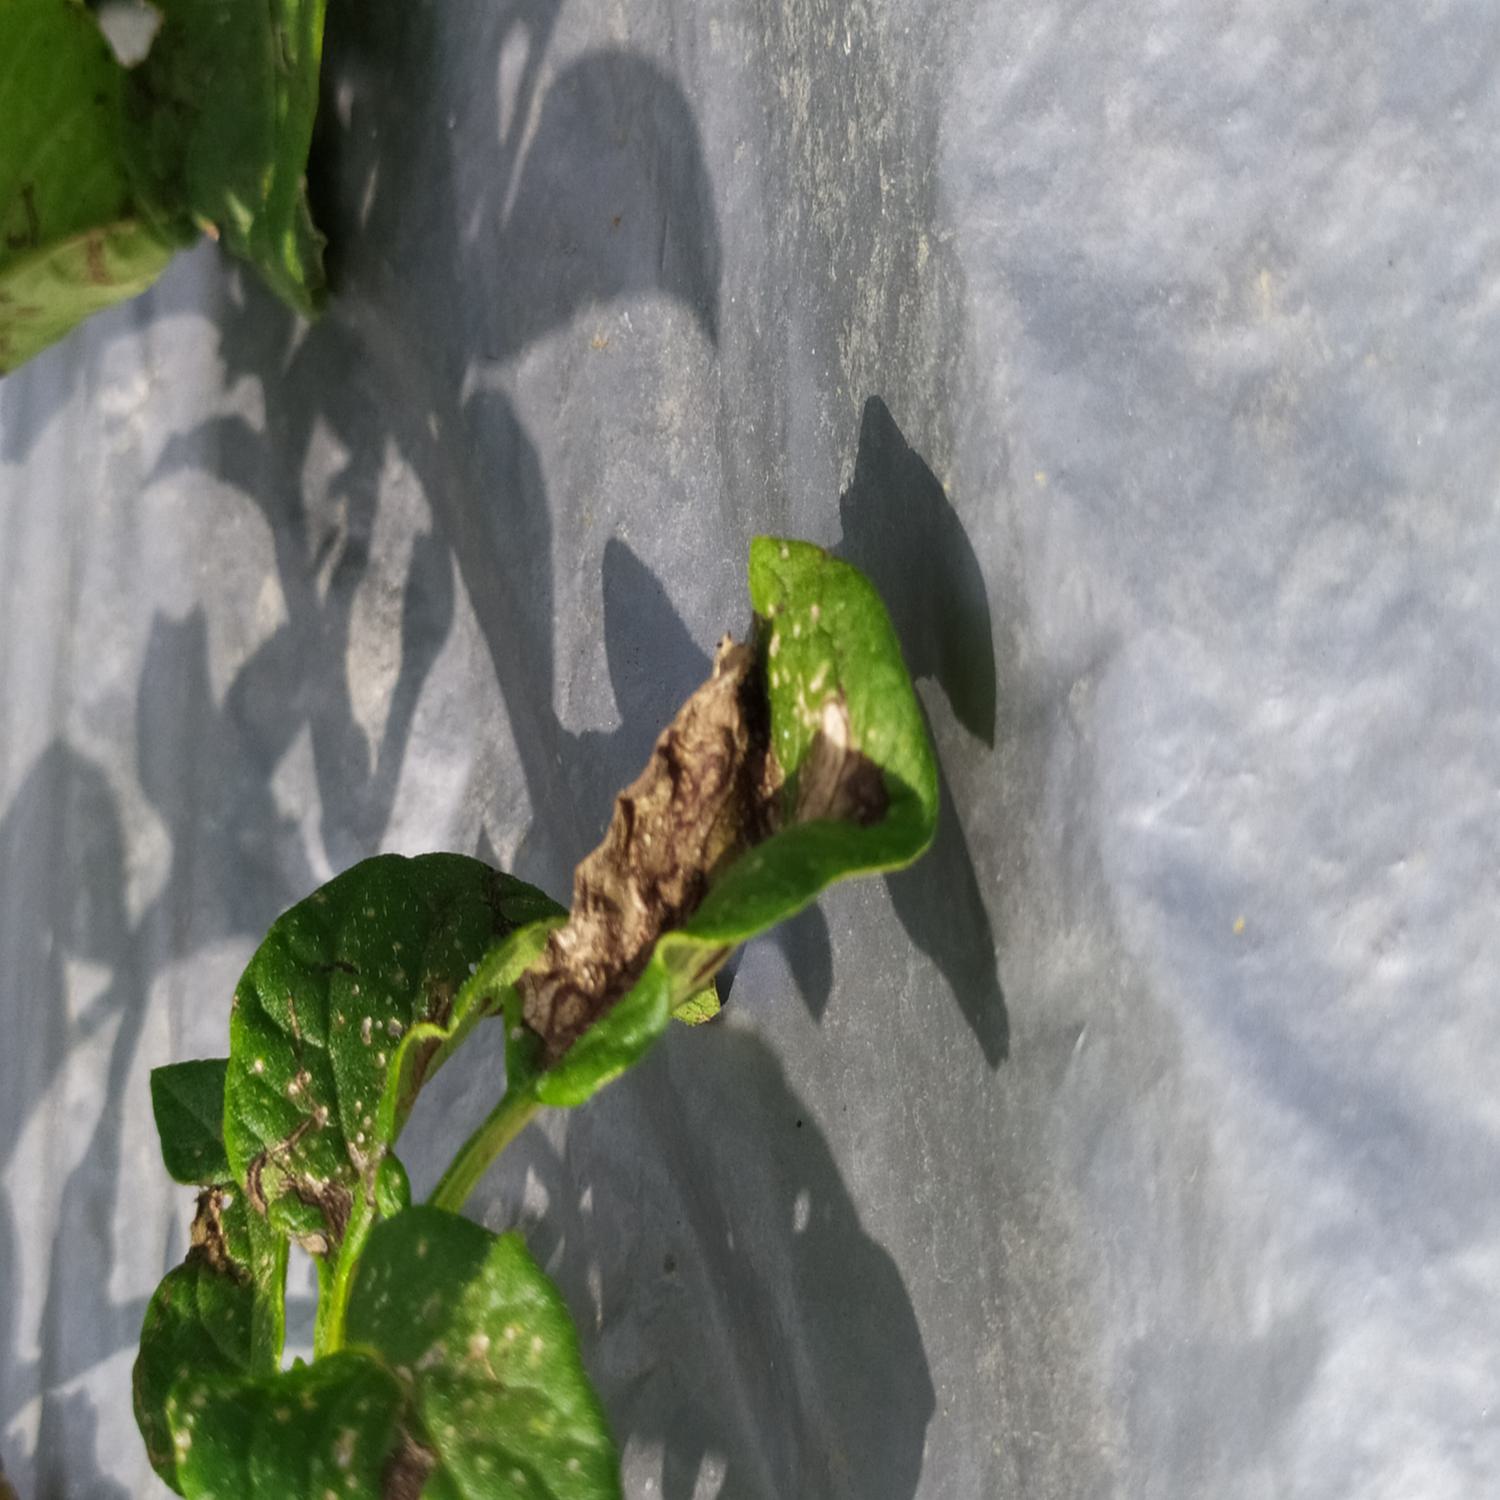
Label: Fungi